Legal recognition of non-binary gender

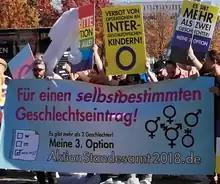
October 13, 2018: Protest in support of third gender in front of the Bundeskanzleramt

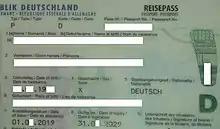
Passport with gender marker "X"

Germany is thought to be the first European country that recognizes "indeterminate" sex on birth certificates, which is materialized by the absence of any gender marker, from November 2013. A report by the German Ethics Council stated that the law was passed because "Many people who were subjected to a 'normalizing' operation in their childhood have later felt it to have been a mutilation and would never have agreed to it as adults." Deutsche Welle reported that an "indeterminate" 'option' was made available for the birth certificates of intersex infants with ambiguous genitalia on 1 November 2013. The move is controversial with many intersex advocates in Germany and elsewhere suggesting that it might encourage surgical interventions, or simply fails to address the key health concerns of intersex people. On 21 January 2015, the Celle Court of Appeals confirmed in a judgment that intersex people cannot obtain a gender marker other than "female" or "male" in their birth certificate, but only the absence of any such marker. The court held at the same time that even an adult intersex person who was registered with a gender marker at birth can obtain the deletion of that gender marker. This judgment was sent for review by the Federal Court of Justice.